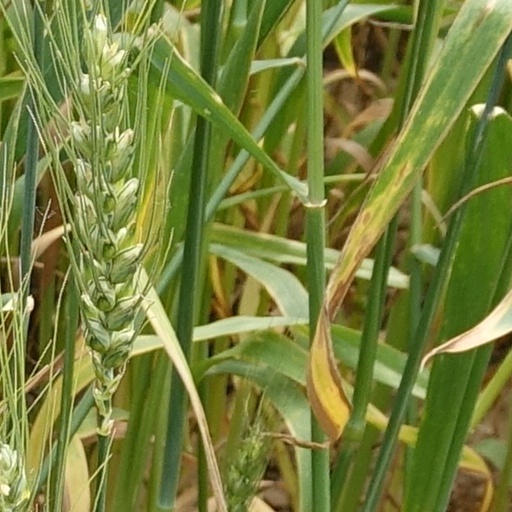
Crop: wheat